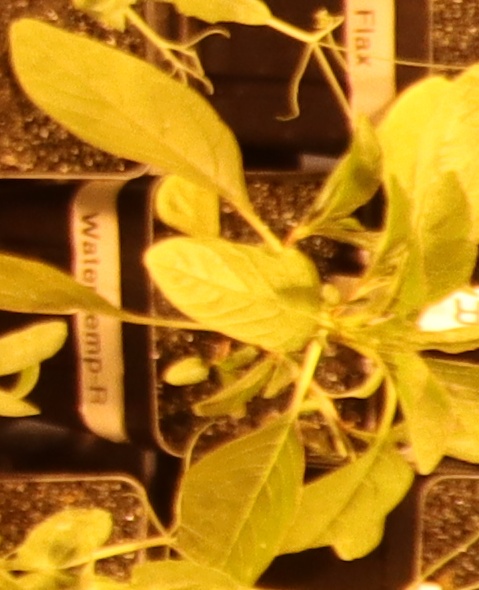
Label: Waterhemp